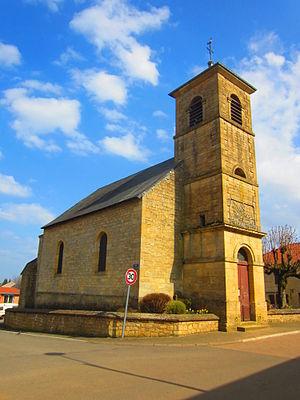
Eglise Villers Chevre
Villers-la-Chèvre est une commune française située dans le département de Meurthe-et-Moselle, en région Grand Est.